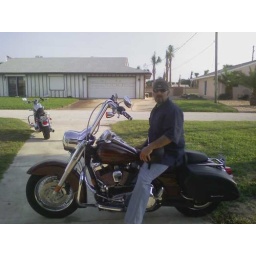
my bear in front of r house fl